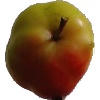
Label: Apple Red Yellow 2